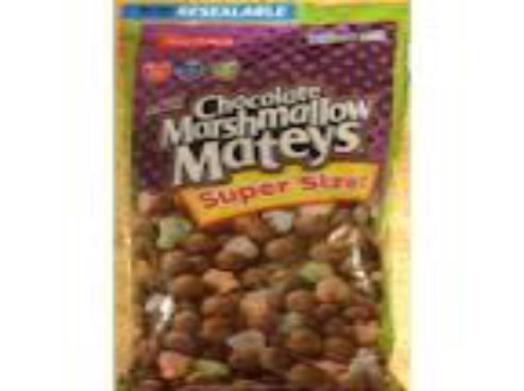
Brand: marshmallow mateys
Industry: Food